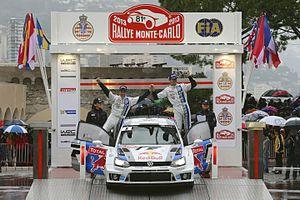
Le Rallye automobile Monte-Carlo est une manifestation sportive de type rallye automobile organisée par l'Automobile Club de Monaco et dont le cadre de départ et d'arrivée est la principauté de Monaco, même si l'essentiel du parcours a lieu plus au nord, notamment dans les départements français des Alpes-Maritimes, de l'Ardèche, de la Drôme, des Hautes-Alpes, de l'Isère ou encore des Alpes-de-Haute-Provence, selon les années. Cette épreuve se déroule systématiquement en hiver, au mois de janvier.